HUD (video games)

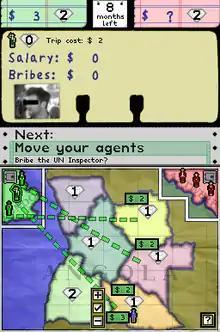
Games on the Nintendo DS such as "Diamond Trust of London" typically display gameplay on one screen and information on the other.

Some console video games are able to display an HUD on video game controllers that contain a smaller second screen that accompanies the gameplay on the main display. The Sega Dreamcast, released in 1998, uses a VMU on many games as a HUD. A notable example is "Resident Evil 2", "" and "" all using the VMU to show a mini version of the HUD, which displays the protagonists health and ammo. This feature returned with the introduction of the Nintendo Wii U, which uses the Wii U GamePad for some games as a HUD including "Mario Kart 8" and "Super Smash Bros. for Wii U".